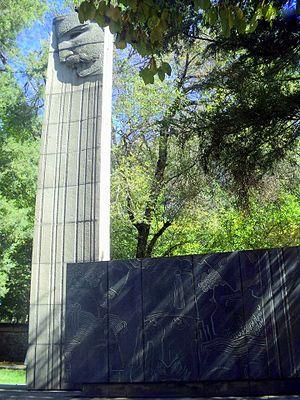
La liste de statues d'Erevan regroupe l'ensemble des statues de la ville d'Erevan en Arménie. Cette liste se veut aussi exhaustive que possible.